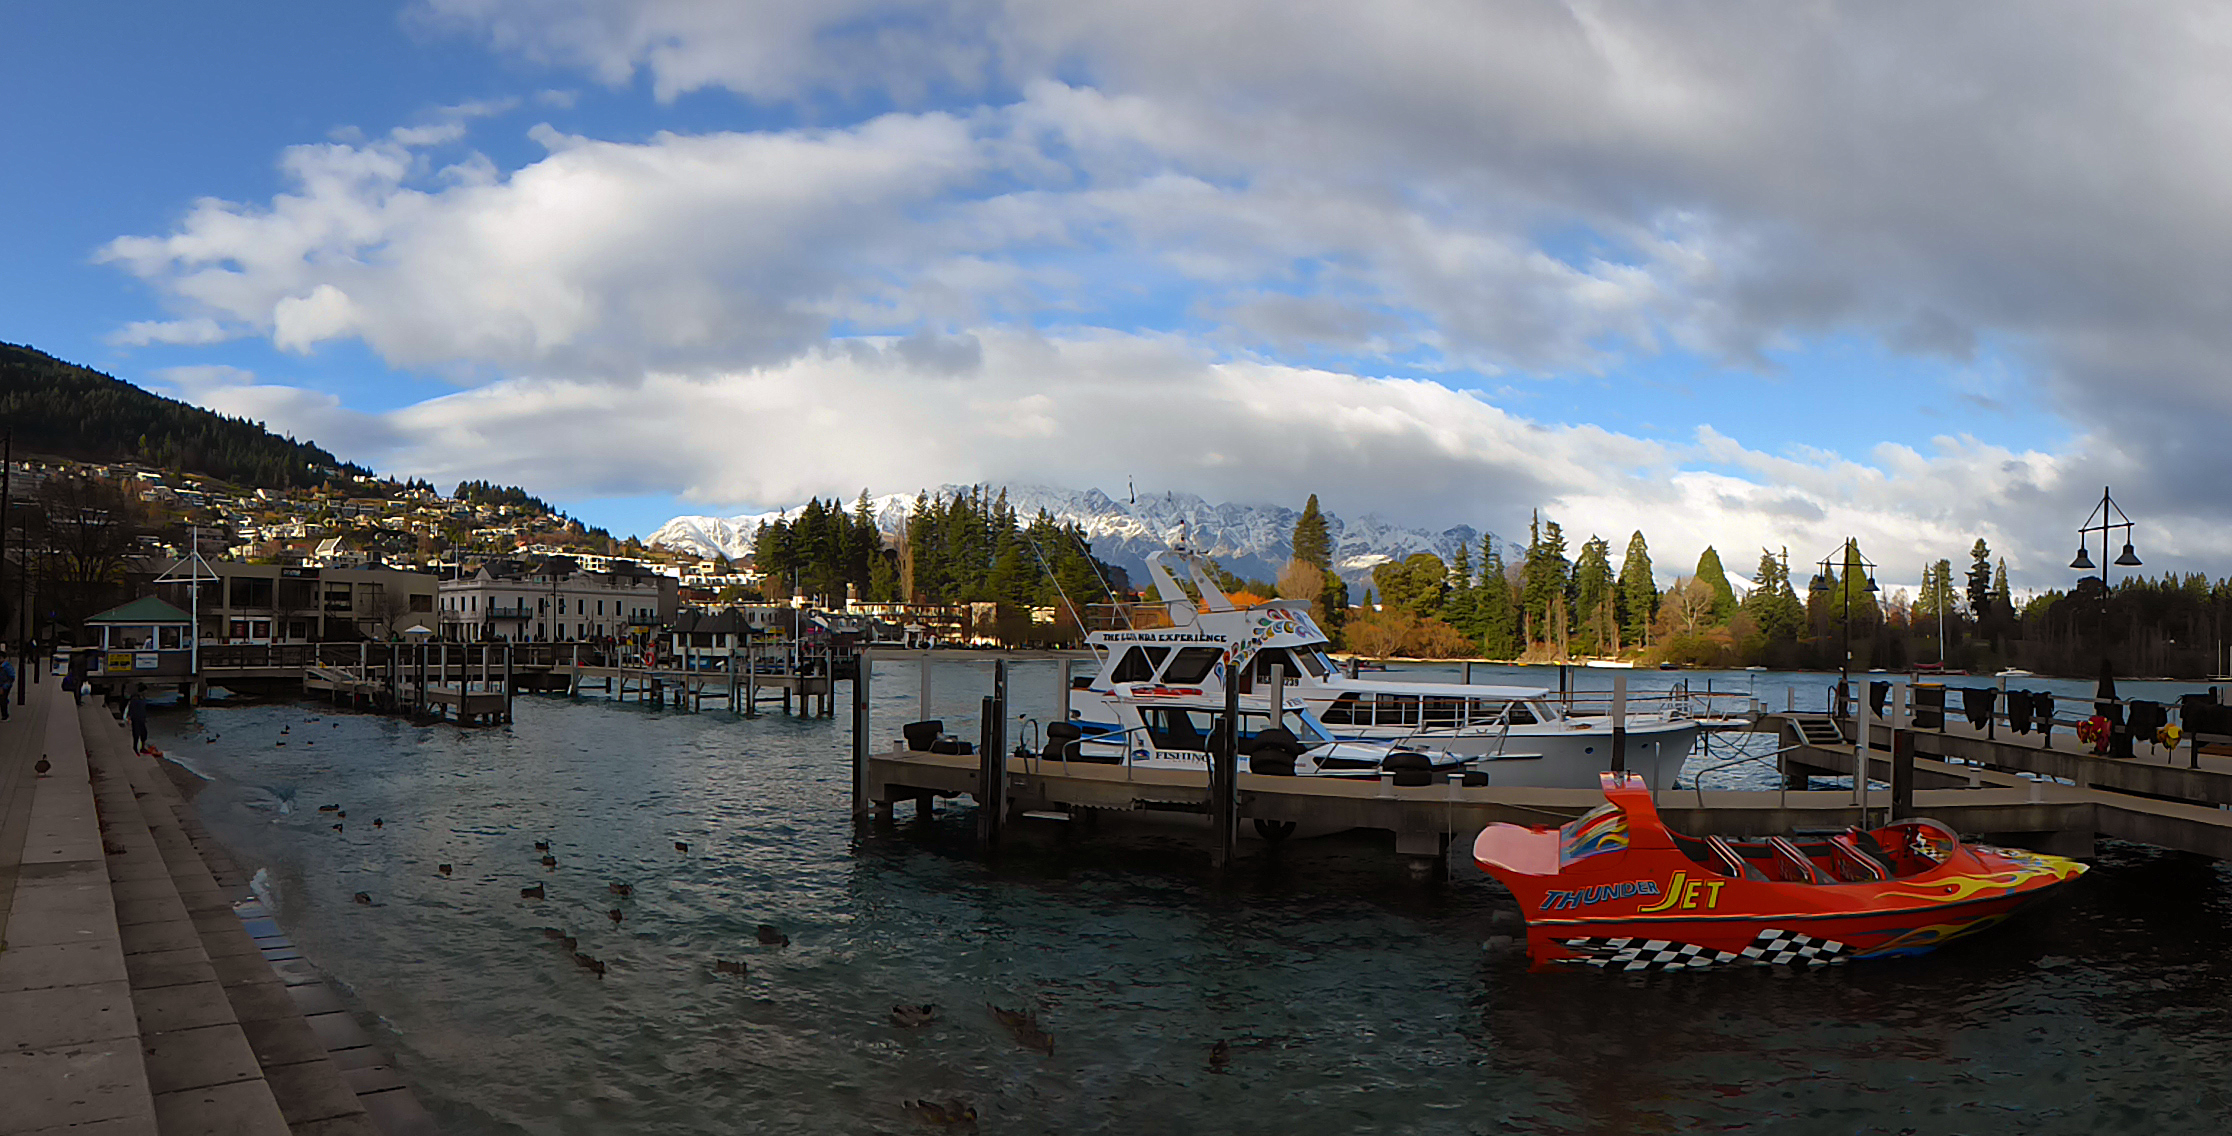
sea, coast, water, dock, cloud, boat, river, canal, vacation, reflection, vehicle, bay, harbor, marina, waterway, body of water, publicdomain, boating, otago, queenstown, lakewakatipu, panasonicdmcfz200